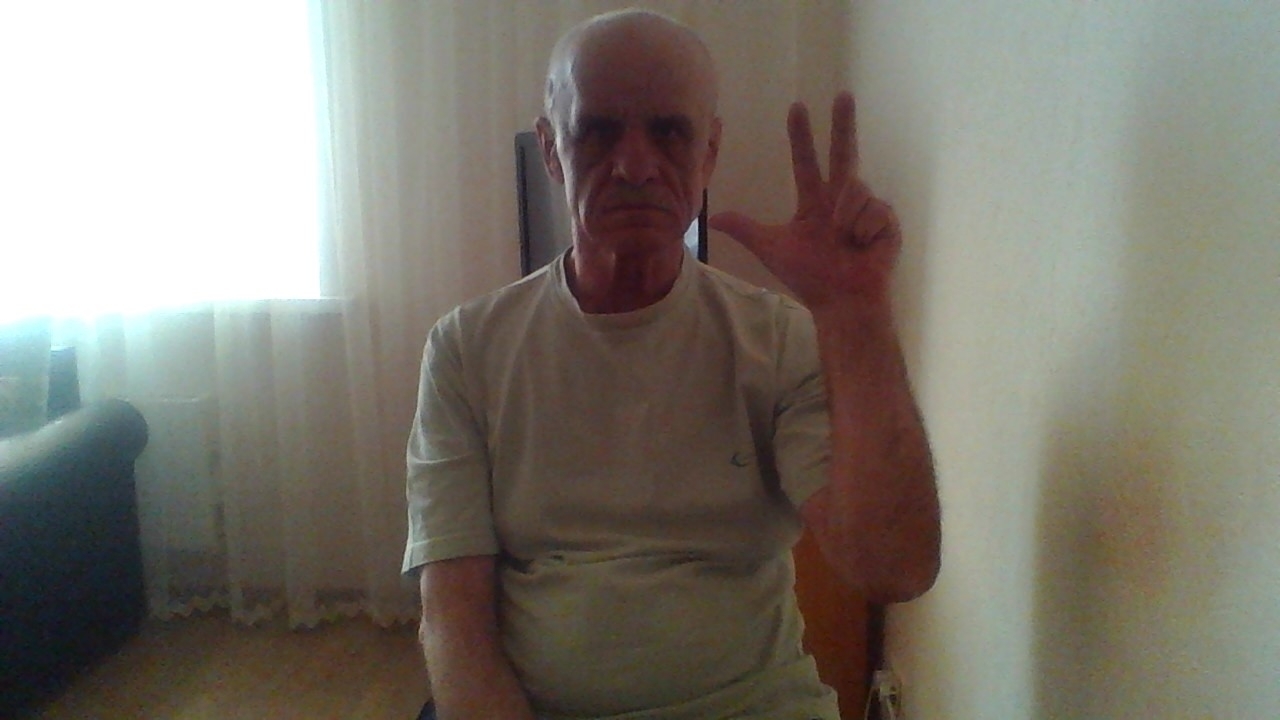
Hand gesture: three2